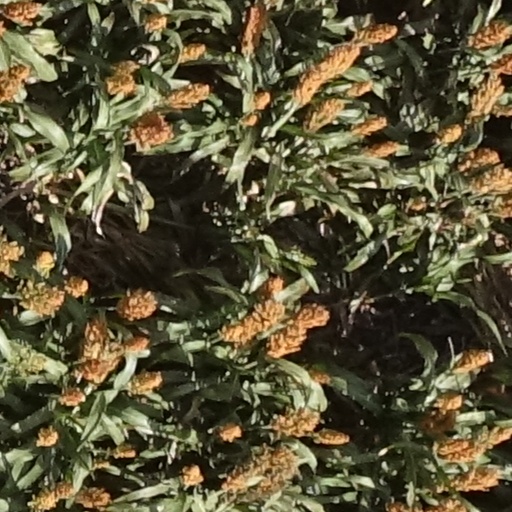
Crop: sorghum